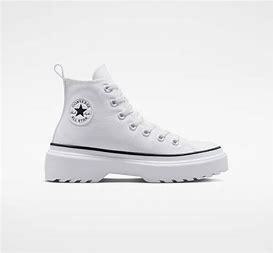
Brand: Converse
Model: Chuck Taylor All Star Canvas